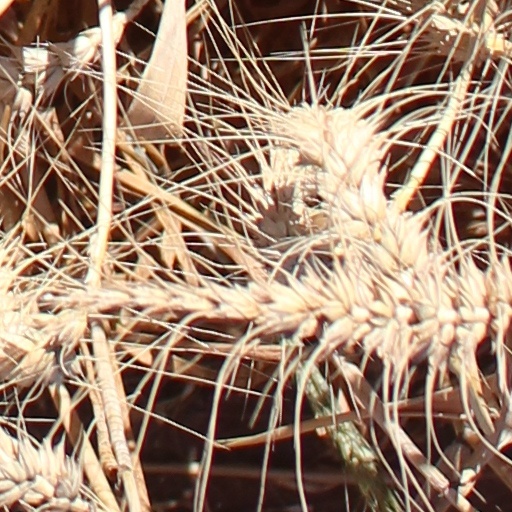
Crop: wheat